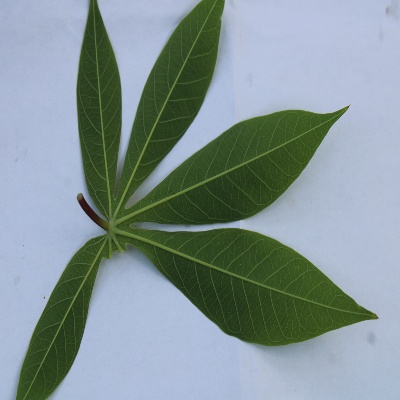
Crop: Cassava
Condition: healthy